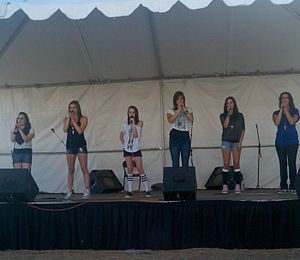
Cimorelli
Cimorelli under en optræden i 2011
Cimorelli er en sanggruppe, kendt fra YouTube. Cimorelli består af seks amerikanske søskende af italiensk oprindelse, Christina, Katherine, Lisa, Amy, Lauren, og Danielle. De er oprindeligt en a cappella-gruppe, men er i dag rykket et skridt mod pop.